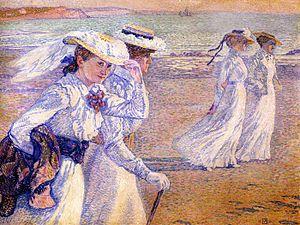
Blanche Rousseau, née à Ixelles le 22 janvier 1875 et morte à Uccle le 8 avril 1949, est une femme de lettres belge francophone, auteure notamment de contes pour enfants et de récits pour la jeunesse. Elle est également enseignante en littérature aux Cours d'Éducation pour jeunes filles à Bruxelles et l'une des fondatrices de l'Institut de culture française. Avec ses amies poètes Marie Closset et Marie Gaspar, elle est à l'origine des Peacocks, un cercle littéraire et libertaire.